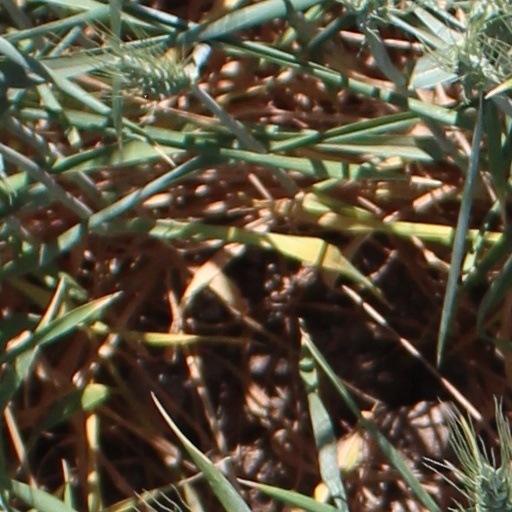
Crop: wheat